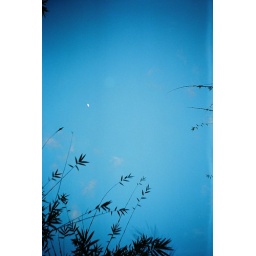
rarely having blue sky in Mainland China, having the clear moon~ @ GuongZhou, China